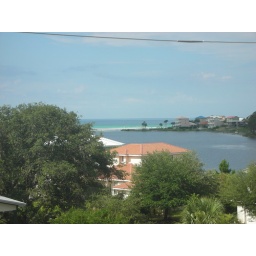
It's a lake and the Gulf of Mexico separated by that little strip of beach out there..